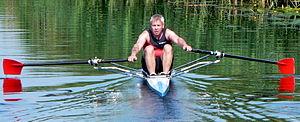
En aviron, un skiff est un type de bateau étroit et peu stable à une place, c'est un bateau très utilisé dans les compétitions.